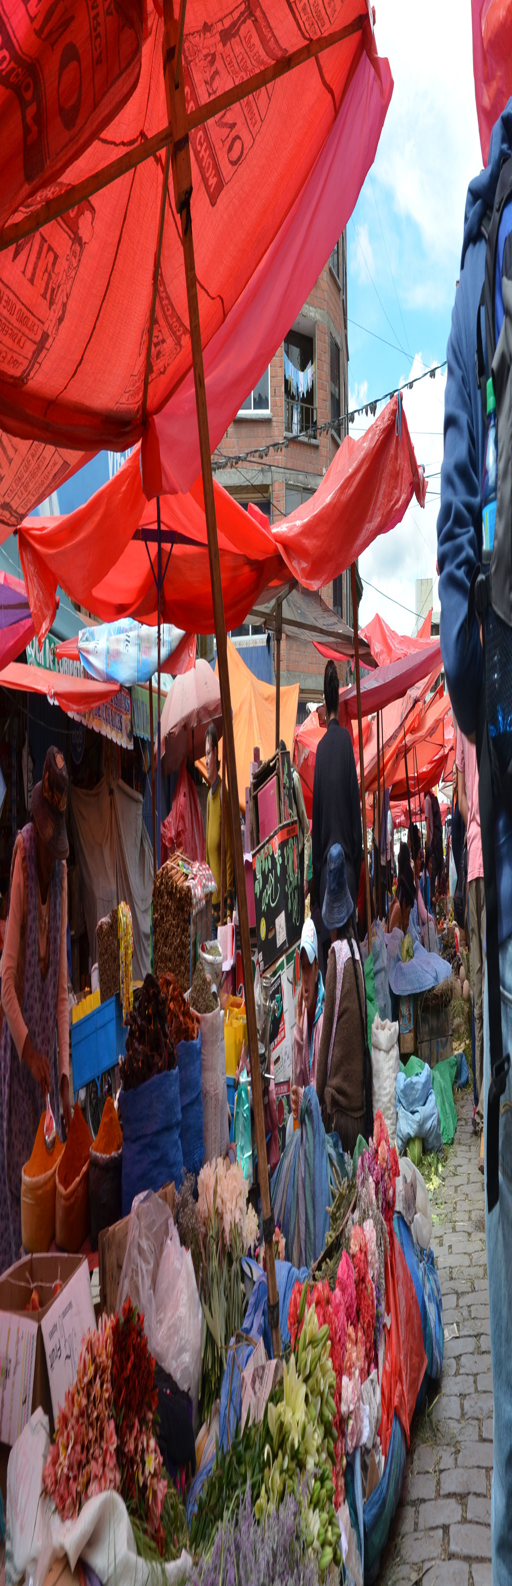
an intersection is closed traffic for a market .